List of 3rd Rock from the Sun characters

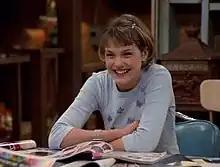
Larisa Oleynik as Alissa Strudwick

Officer Donald Leslie "Don" Orville is portrayed by Wayne Knight and works as a Police Sergeant in the fictional town of Rutherford, Ohio, though he is consistently referred to as "Officer" throughout the series. He is often shown to be somewhat incompetent. In "The Physics of Being Dick", he lets Dick interrogate a criminal with him, despite it being highly illegal. When he is paged, he never appears to know what any of the crime codes mean.